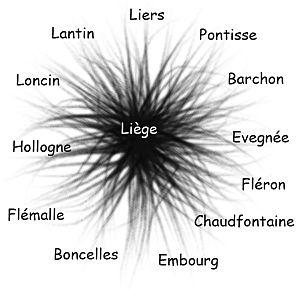
Emplacement des forts autour de Liège pendant la guerre 40-45
Le fort de Boncelles a été le théâtre d’une des batailles les plus importantes de la périphérie de Liège en août 1914, la bataille de Liège.